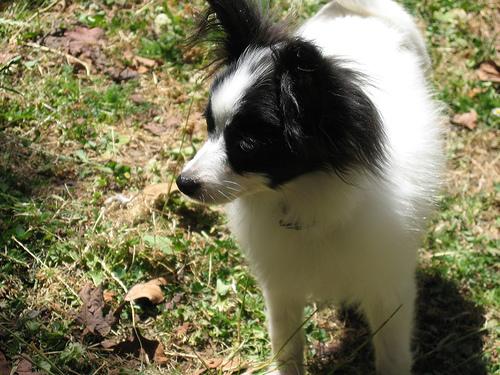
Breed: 806-n000129-papillon